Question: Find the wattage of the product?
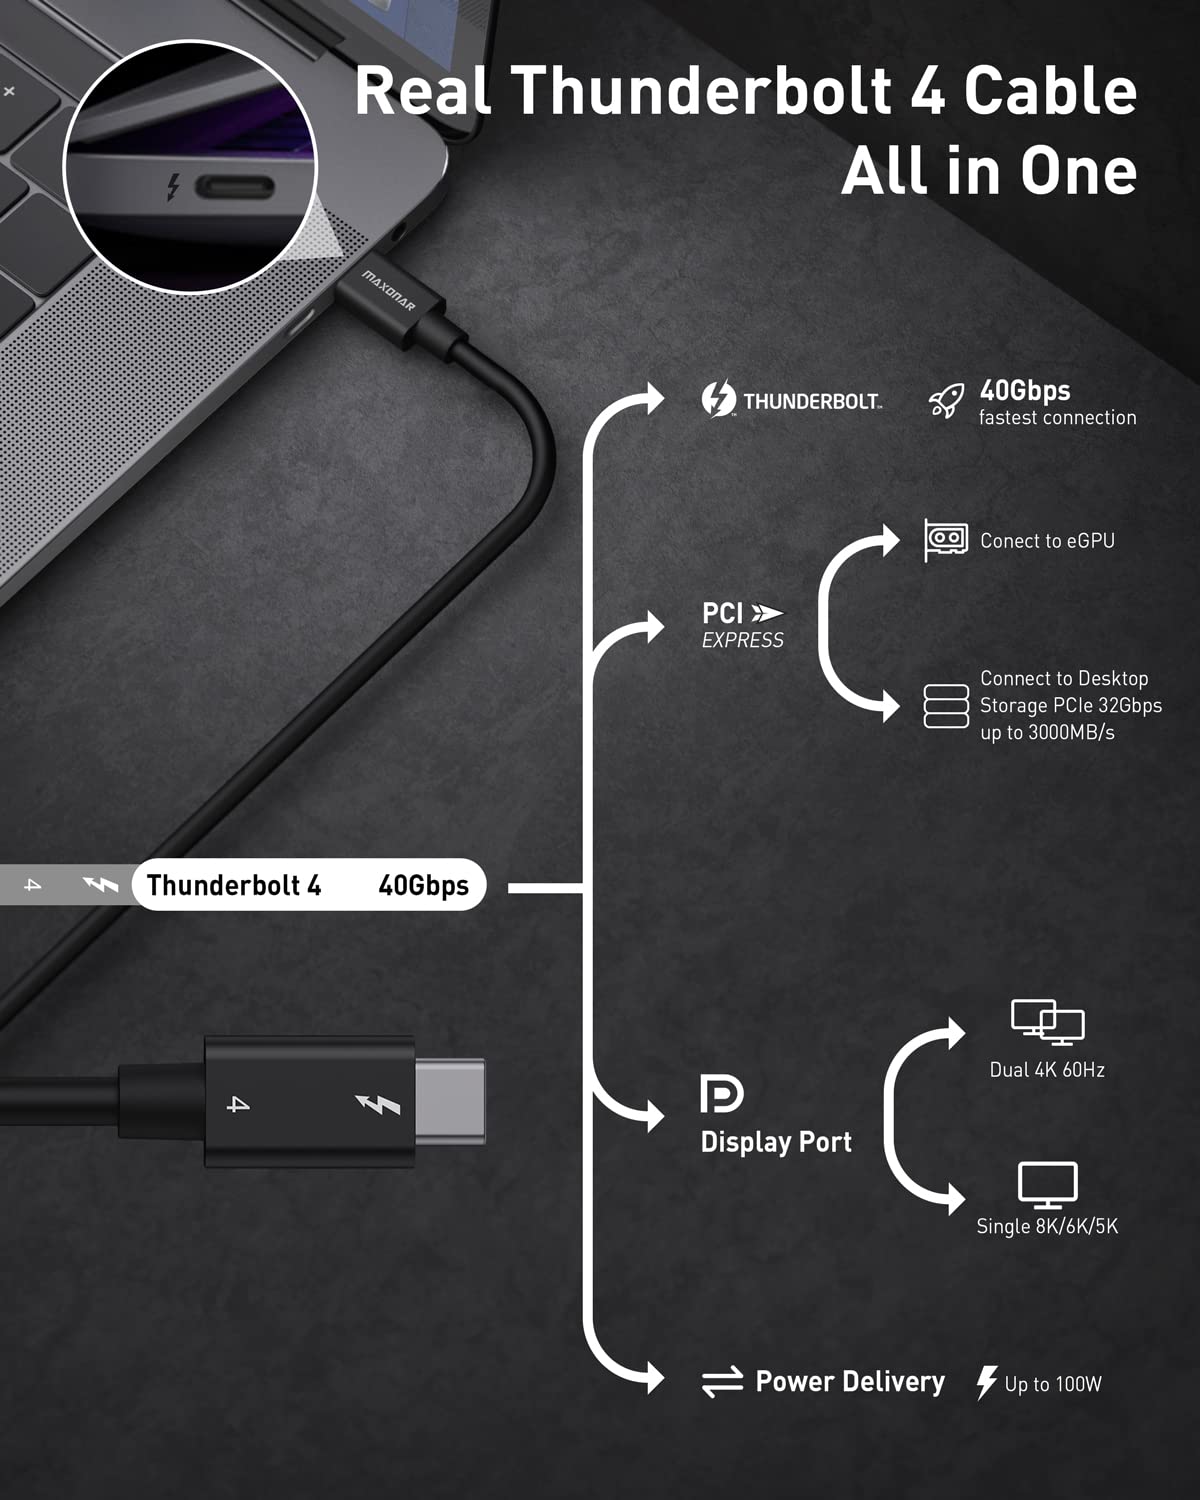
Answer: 100.0 watt